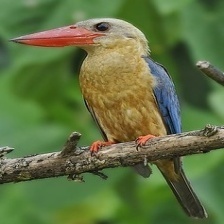
Species: STORK BILLED KINGFISHER
Scientific name: PELARGOPSIS CAPENSIS